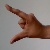
The image shows a hand gesture representing the letter 'Z' in Indian Sign Language.